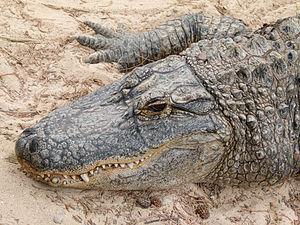
Alligator mississippiensis (Oasis Park, Fuerteventura, les Canaries, Espagne)